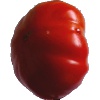
Label: Tomato 3